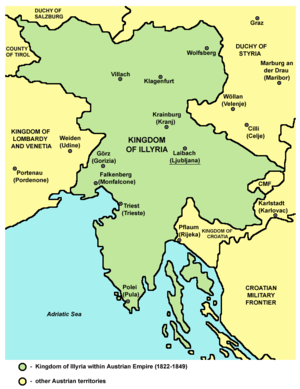
Le royaume d'Illyrie est un État européen de la première moitié du XIXᵉ siècle dépendant de l’empire d'Autriche. Il a été créé par la cour autrichienne en 1814, pour remplacer les Provinces illyriennes suite à la désagrégation de l'Empire français de Napoléon. Son centre administratif était la ville de Laibach.